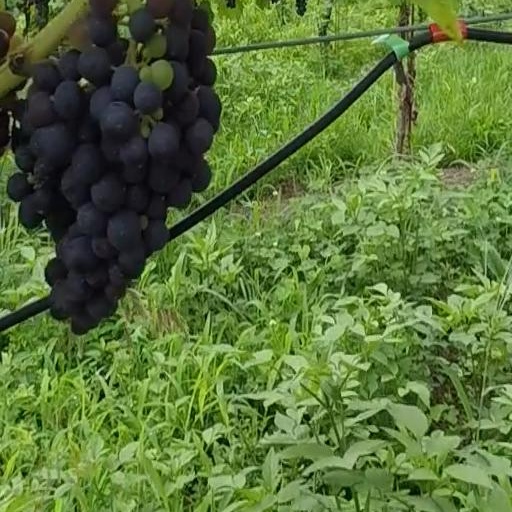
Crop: grape